Parliament

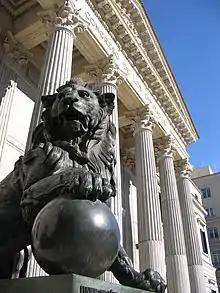
The Congress of Deputies, the lower house of the Spanish Parliament

The zemsky sobor (Russian: зе́мский собо́р) was the first Russian parliament of the feudal Estates type, in the 16th and 17th centuries. The term roughly means assembly of the land.